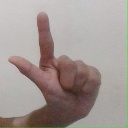
अक्षर: ल